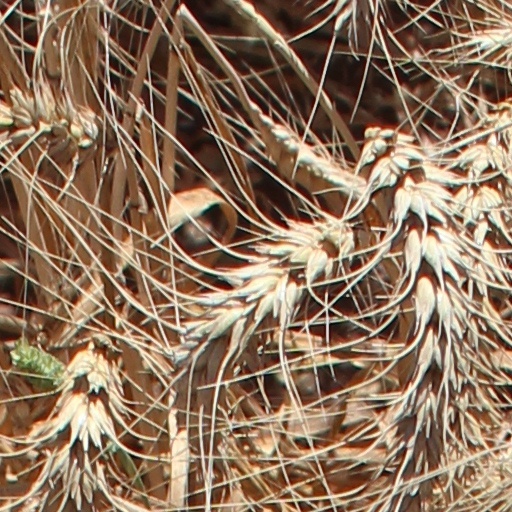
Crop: wheat